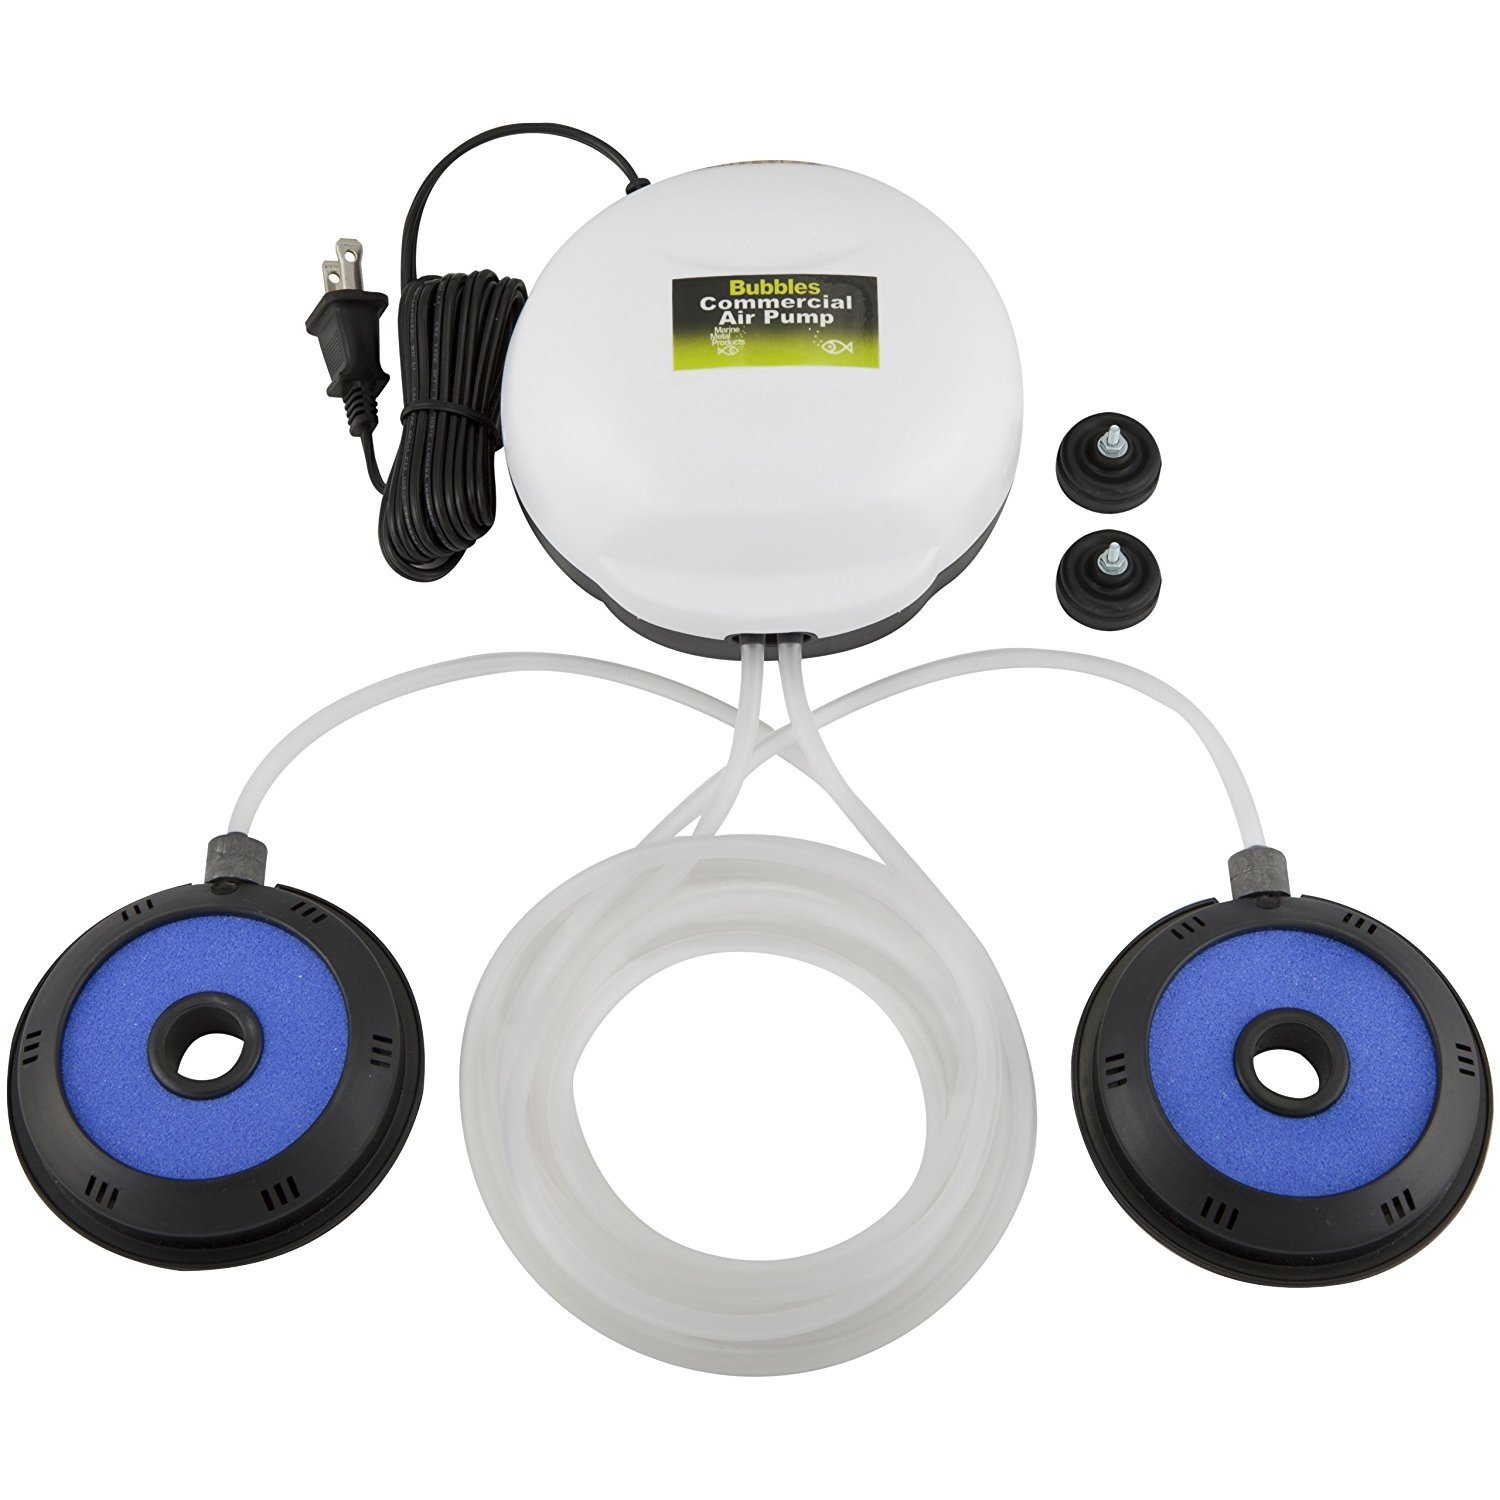
Marine Metal A-3 Commercial Air Bubbles Pump Kit, Aerator For Bait Buckets Or Aquarium Tanks (110 Volts)
This powerful commercial-grade system aerates up to 100 gallons of water. Twin outlets of this air bubbler funnel out 5.5 STL of air/minute. For freshwater or saltwater use making it the perfect oxygen diffuser perfect for live bait and aquariums. Includes two weighted 3 inch bubble donuts 12' airline tubing and two replacement diaphragms. LIVE BAIT AERATOR: Keep your fishing bait lively with this air bubbler that maintains oxygen levels within your bait bucket - no batteries required as it runs on standard household current via home outlets STEADY OXYGENATION: Twin outlets of this air bubbler funnel out 5.5 STL of air/minute. QUALITY MATERIALS: This ready and easy to use system is tank tested to assure quality and features rubber base mounted pumps for quiet operation SALTWATER & FRESHWATER USE: The commercial air pump kit is designed for fresh and saltwater use making it ideal for keeping bait alive or for aquarium tanks up to 100 gallons 50 YEARS OF INNOVATION: At Marine Metal a good day turns great with lively bait which is why our products are designed with high-quality materials for long-lasting use so you can reel in a big catch
Brand: Marine Metal
Category: Animals & Pet Supplies > Pet Supplies > Fish & Aquatic Supplies > Aquarium Air Stones & Diffusers